Suyyash Rai

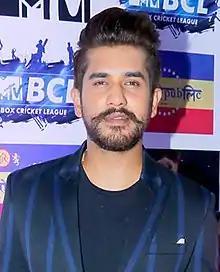
Rai in 2017

Suyyash Rai (born 24 March 1989) is an Indian television actor and singer. His first TV appearance was on Chandigarh auditions of Roadies 5.0. He is known for his role of Abhay on "Rishta Likhenge Hum Naya" on Sony TV. He was a contestant in "Bigg Boss 9" in 2015.